Aquatron (video game)

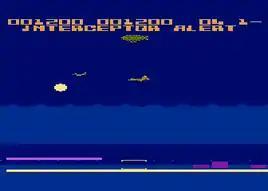
Gameplay screenshot (Atari 8-bit)

In "Aquatron" the player controls a fighter tasked to defend an ocean-covered planet. To do this, a fighter is equipped with a laser gun, proximity missiles, which destroy enemies on contact (or near miss) and a shield (depleted by enemy hits). Ammo and shields are limited, but can be replenished by collecting parachutes dropped by a rigid airship serving as the player's home base. There are nine different enemies, gradually introduced as the player progresses through the 10 different levels. The player's fighter can fly over, but also under the ocean waves, battling the enemy's interceptors or hunting submarines. Similarly to "Defender" the game has no definite end and the player is expected to play to achieve the highest score.